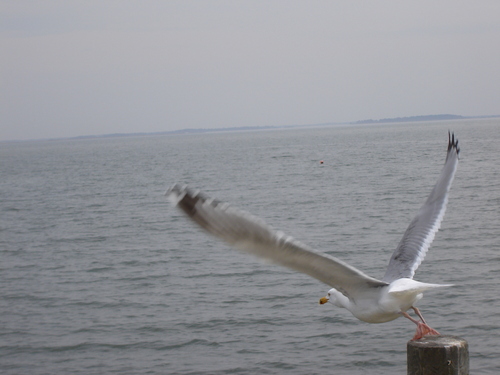
this bird has white neck,throat,eyebrow, crown, tail, belly and breast with red feeta completely white albatross with yellow beak, pink legs and huge big white wings with gray wingtips.
this bird is white and black in color with a bright orange rounded beak and white eye rings.
this large bird has a huge wing span compared to its body and is mostly white, with black wing tips and an orange beak.
the bird has a white body, with grey secondaries and pink tarsi.
this medium white bird has very long wings with black tips, and an orange bill.
this bird is white and black in color, with a orange beak.
this bird has wings that are white and has an orange bill
this bright white gull has long wing span, black wingtips, and orange beak and legs.
this bird is quite large, with big orange feet.
Species: Herring Gull